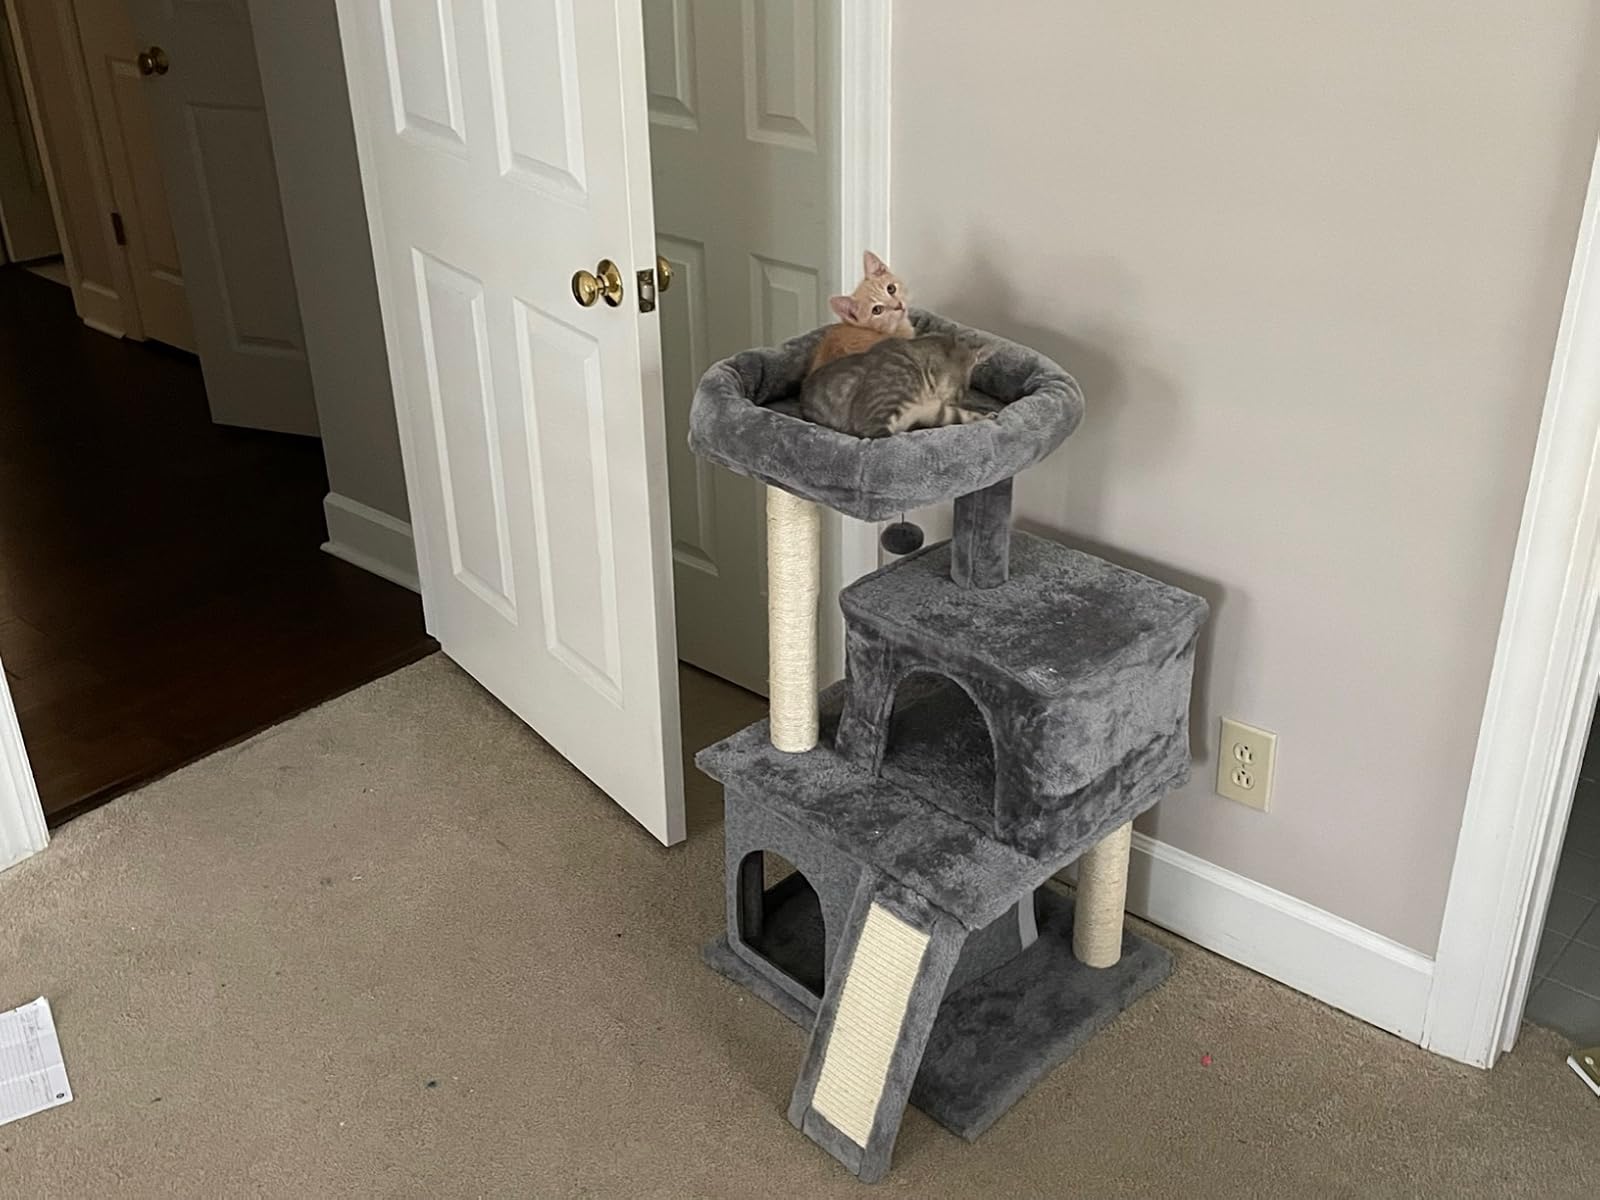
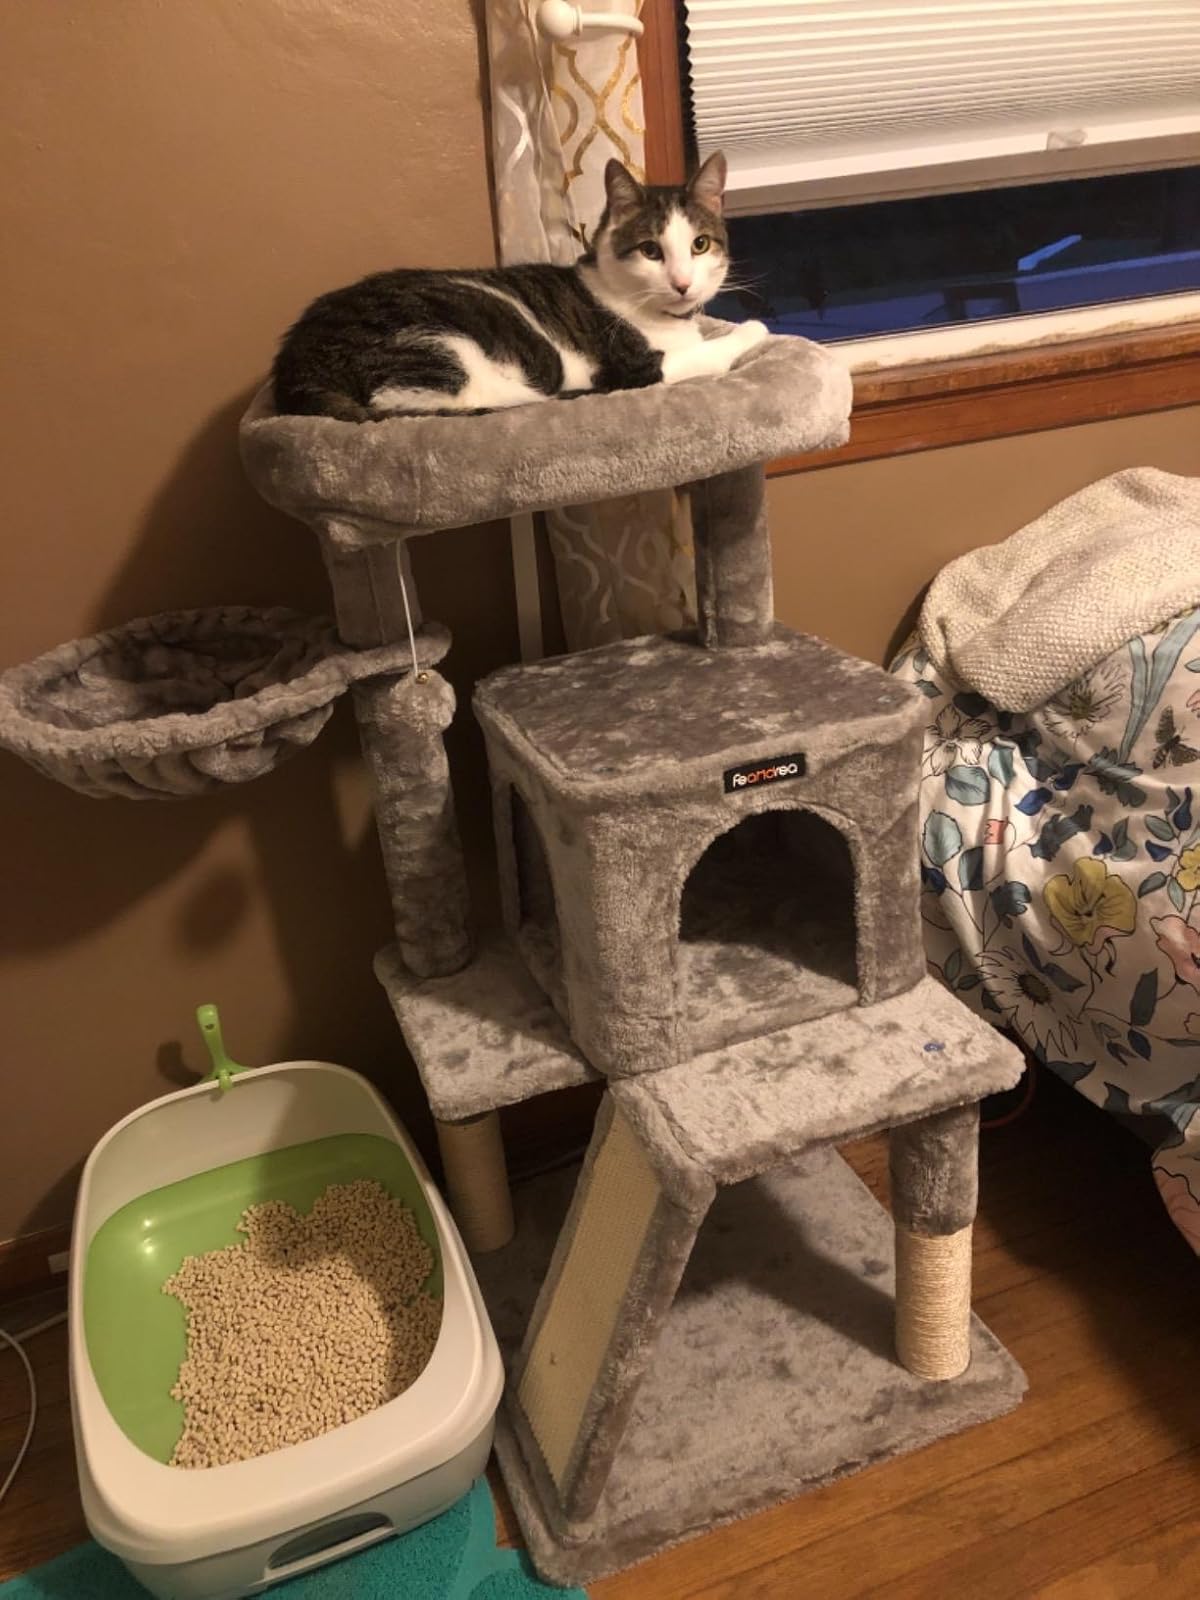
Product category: items_cat tree
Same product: no